Upton, Merseyside

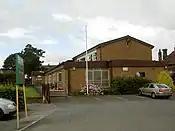
Victory Hall.

Arrowe Park Hospital is barely a mile from the centre of the village and includes an Accident and Emergency department. Upton is served by Upton Group Practice, a dentist and two opticians. Pharmacies in the village include Boots Pharmacy and pharmacies at Upton Group Practice and Arrowe Park Hospital. Upton is served by several residential, care and nursing homes, one of which is situated at Upton Manor and another on Ford Road, as well as a care home on Salacre Lane.